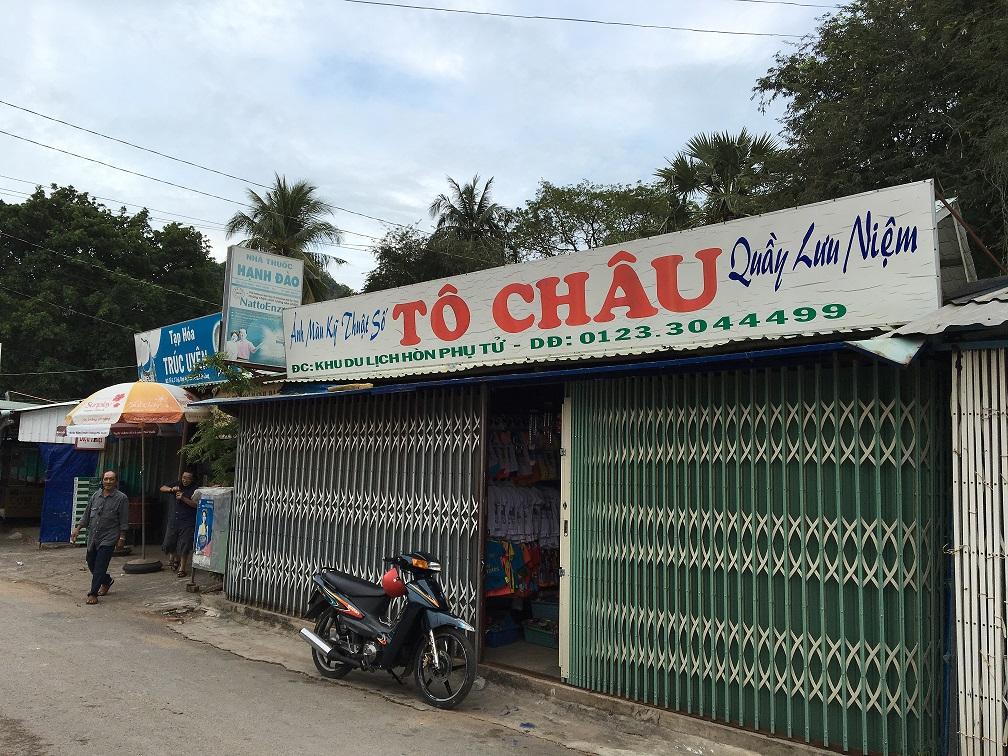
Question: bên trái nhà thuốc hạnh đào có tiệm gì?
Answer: tạp hóa trúc uyên